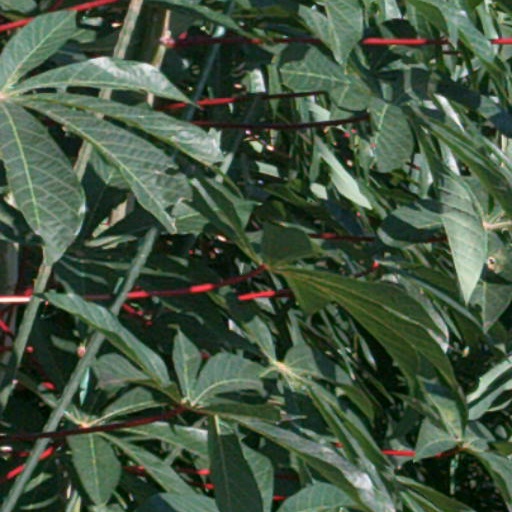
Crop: cassava